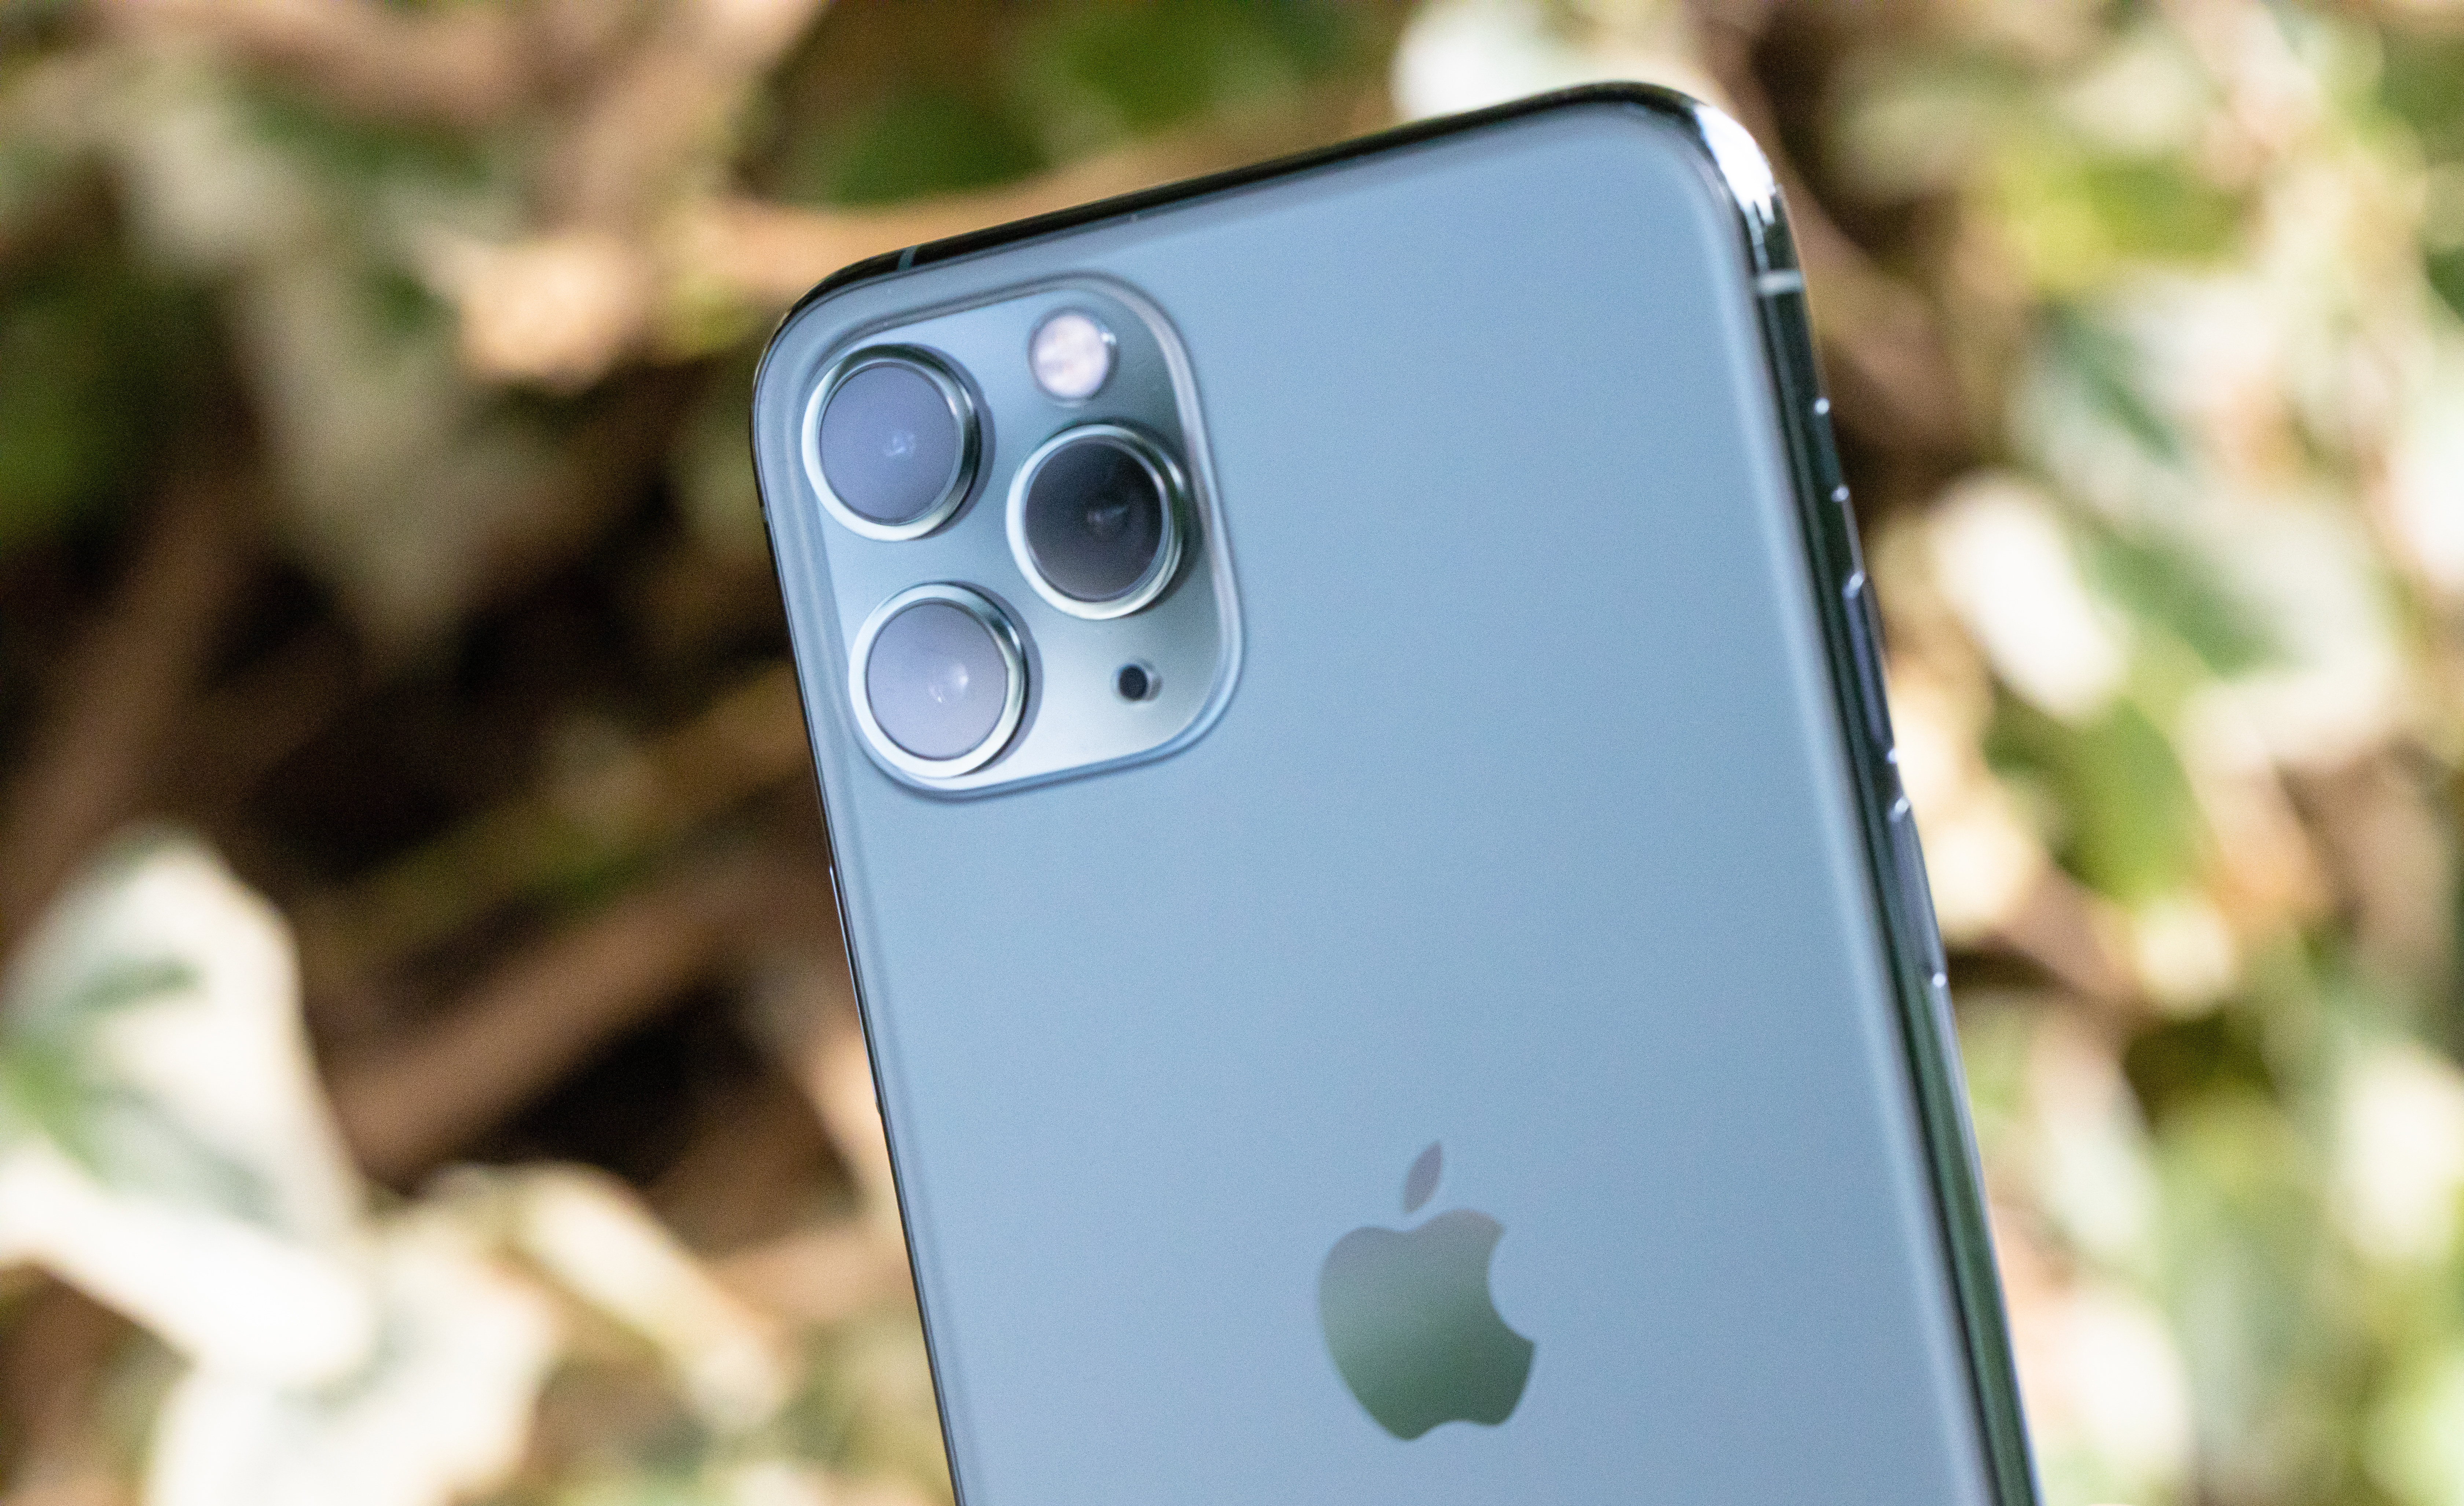
iPhone11, gadget, mobile phone, smartphone, portable communications device, communication device, electronic device, feature phone, technology, camera lens, Material property, electronics, multimedia, camera, cameras optics, mobile phone accessories